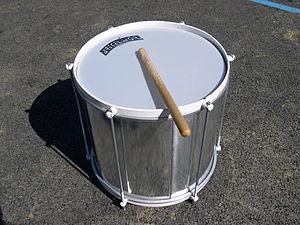
Repinique
Le repinique ou repique est un instrument de percussion utilisé dans la samba brésilienne. C'est un tambour en cylindrique à deux membranes.